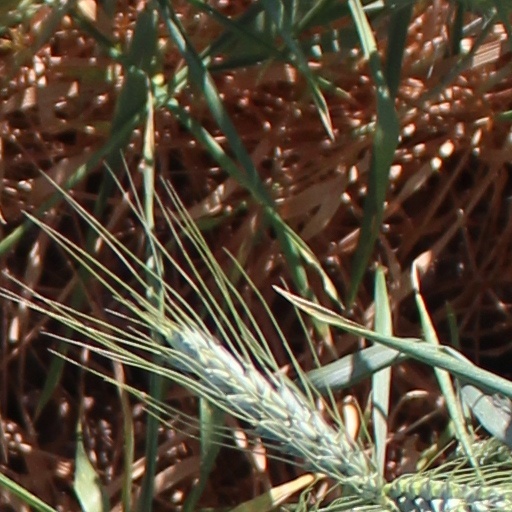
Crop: wheat